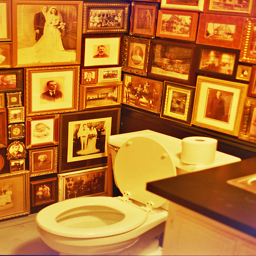
This bathroom is full of portraits all surrounding the toilet.
A restroom with a white toilet surrounded by framed photos.
A bathroom with a toilet, toilet paper and picture decorations on the wall.
A small toilet is surrounded by antique pictures on the wall.
A washroom with many photos hanging all over the wall